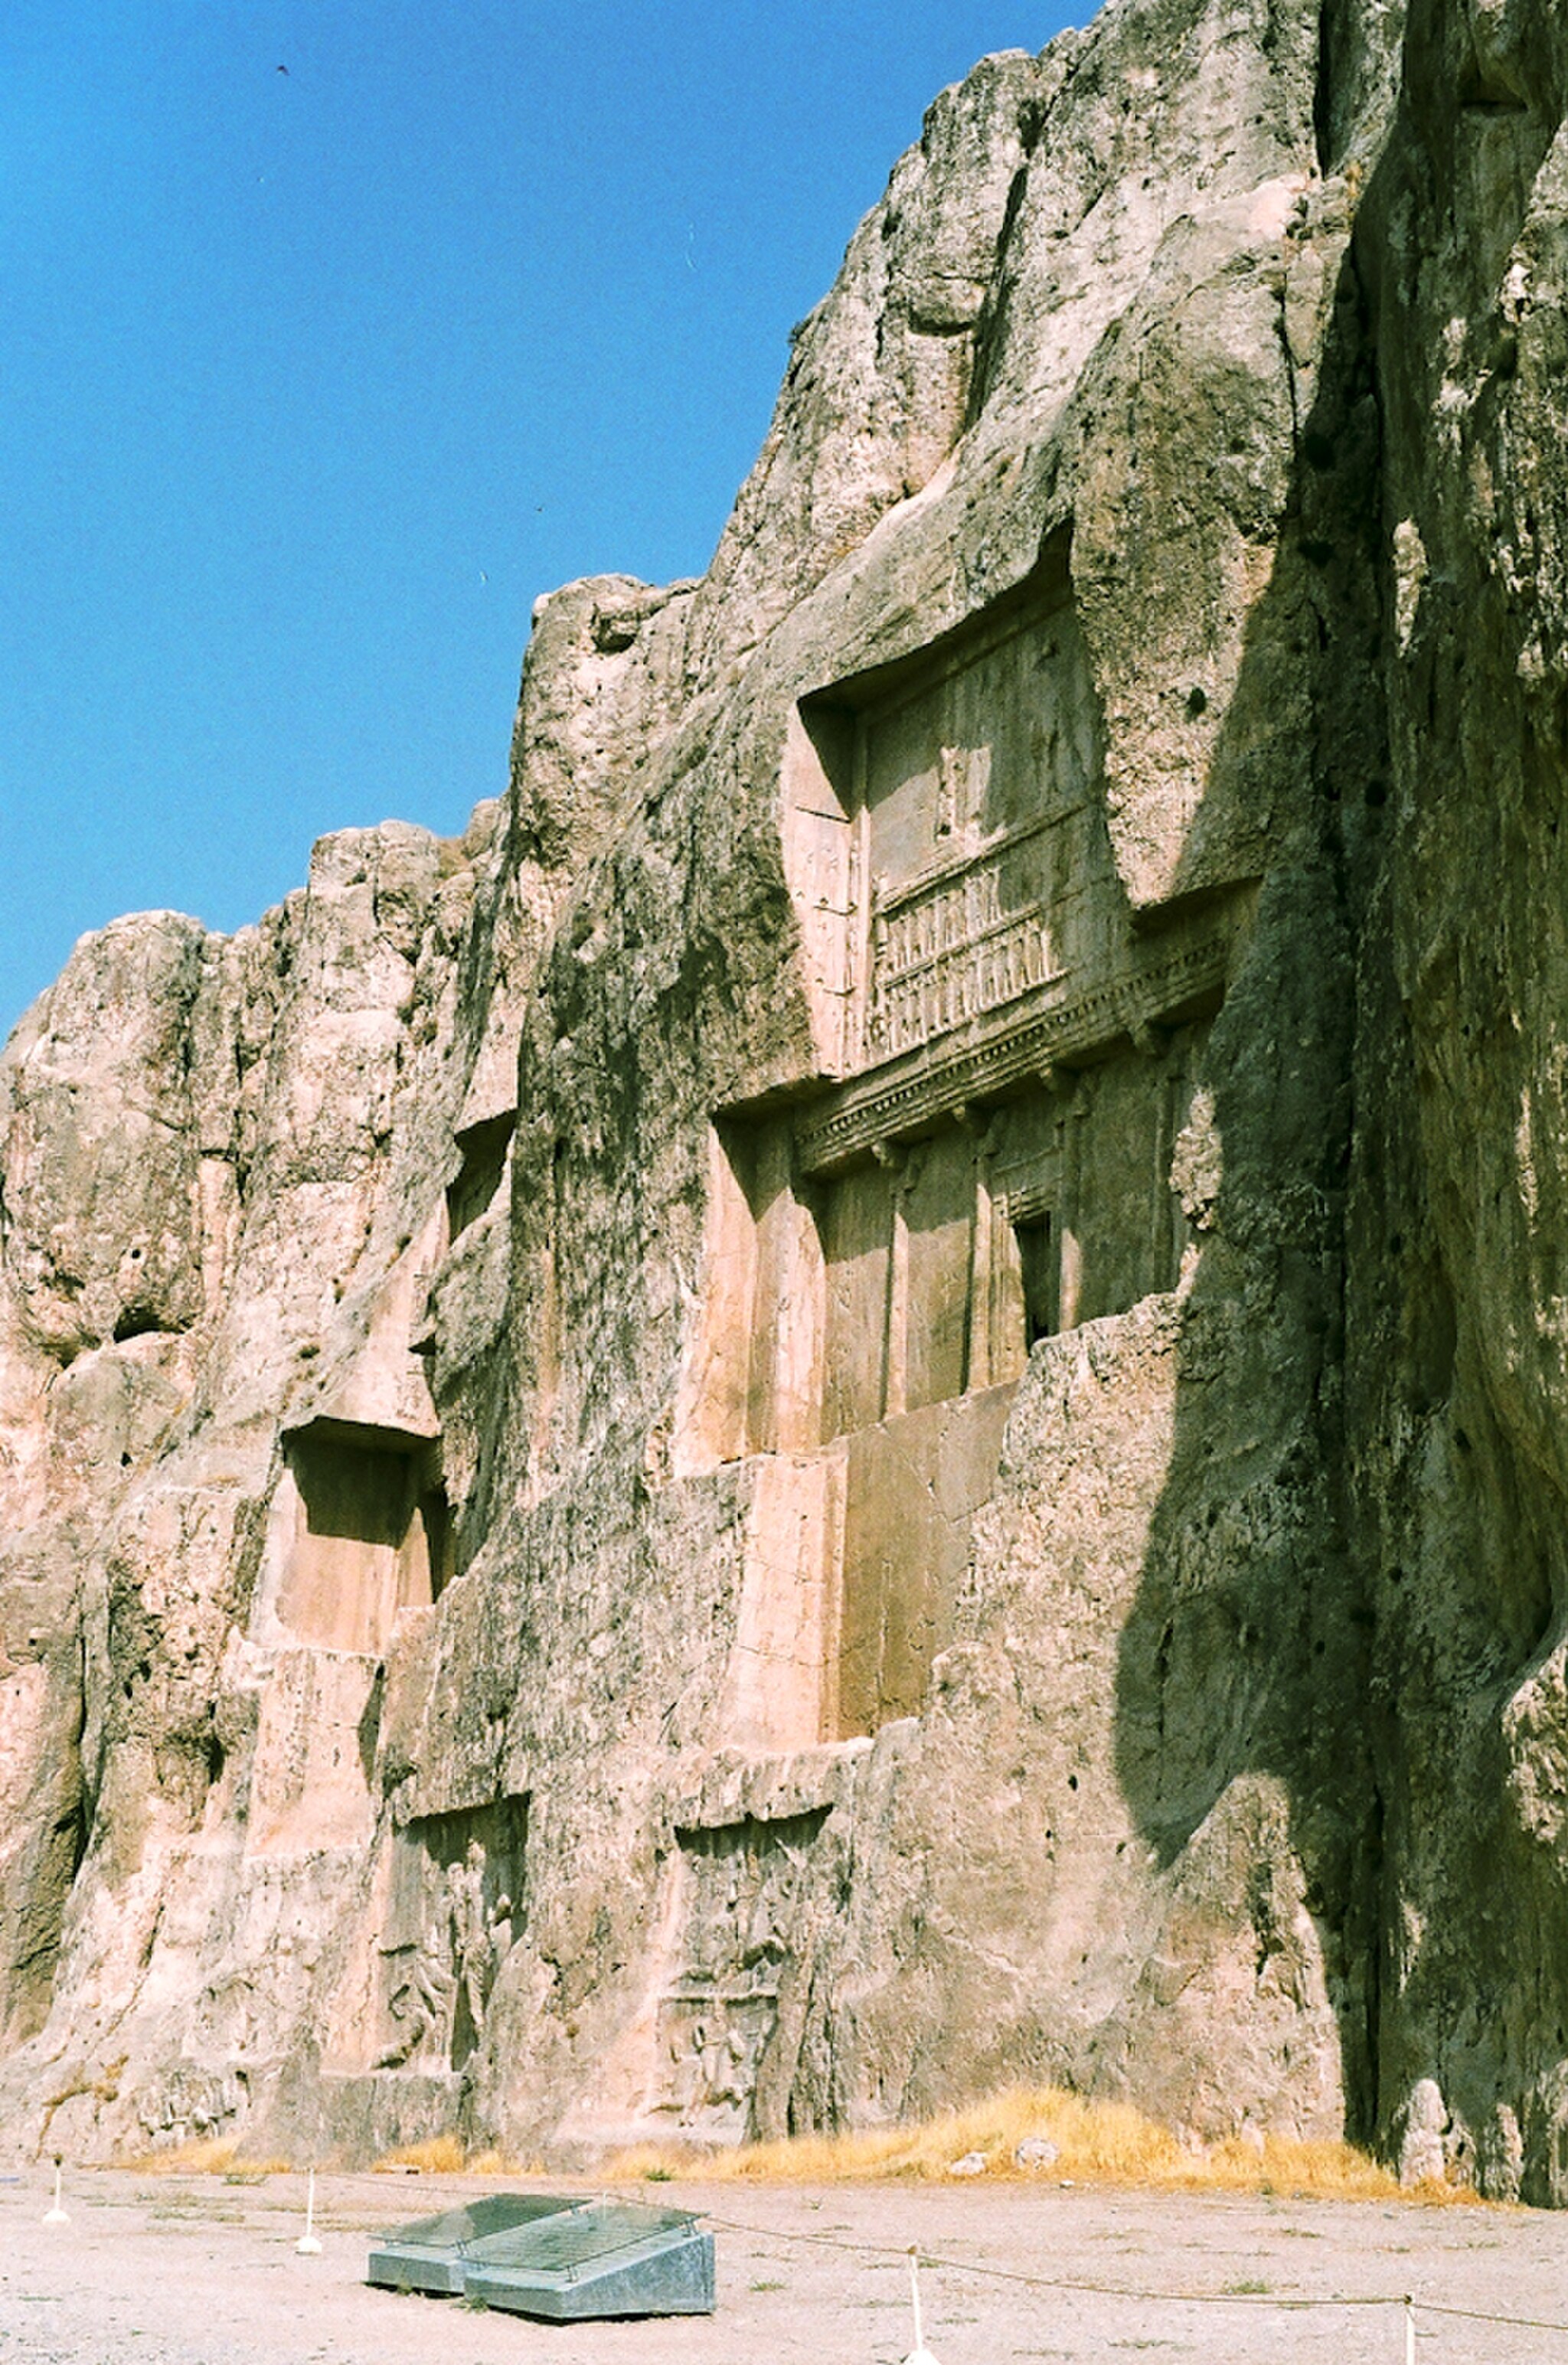
Title: Naqsh-e Rustam (4368741399)
Description: Achaemenid kings
Date: 2010-02-18 20:57
Categories: Tomb of Darius I, Flickr images reviewed by FlickreviewR 2, Photographs by Bijan Tehrani